Roanoke Marshes Light

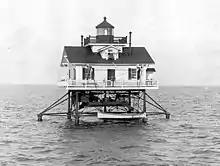
Roanoke Marshes Light (USCG)

Roanoke Marshes Light was a screw-pile lighthouse in North Carolina, United States.